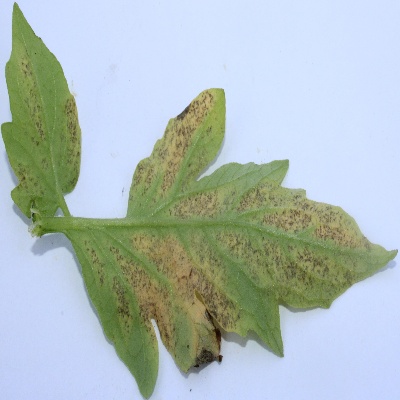
Crop: Tomato
Condition: septoria leaf spot